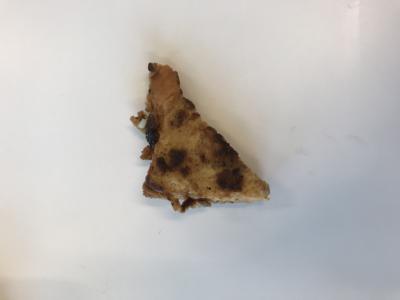
Label: generalcompost